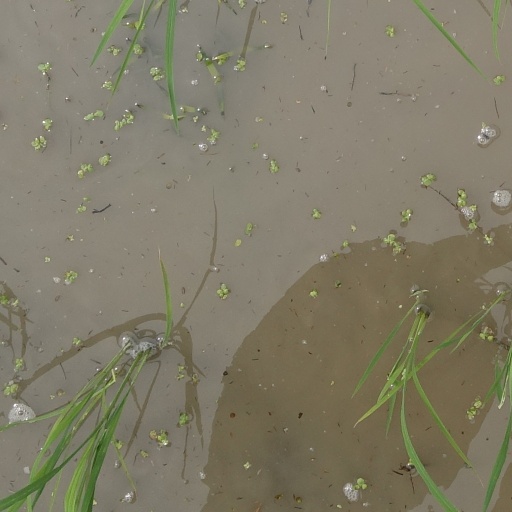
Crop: rice